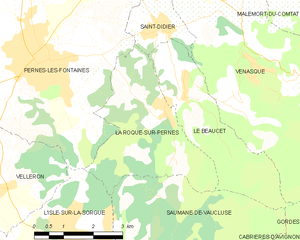
Carte des communes françaises La Roque-sur-Pernes